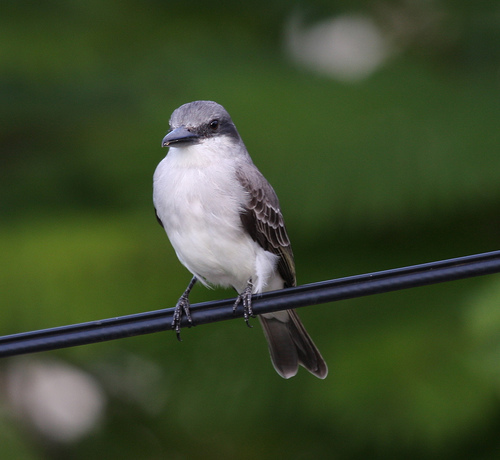
a stunning grey bird with a dark grey band around its eyes.
the bird has a black bill and a white breast or belly.
white bellied bird with greyish wings, tails and crown and bluish grey bill.
this bird has a white belly and breast to contrast its dark grey primaries.
the bird has a white belly with black starting at the beak down to the wings and rump with black feet.
this bird has wings that are blacj with a white belly
this bird has wings that are black and has a white bellya small bird with a black beak and a small head compared to the body.
a white bird with black tail, black crown and black bil.
this bird has a white belly and breast with black feet, tarsus and a black bill.
Species: Gray Kingbird